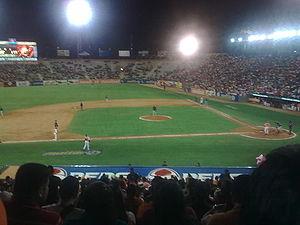
Chiquinquirá est l'une des dix-huit paroisses civiles de la municipalité de Maracaibo dans l'État de Zulia au Venezuela.
Les Águilas del Zulia sont un club vénézuélien de baseball de la Ligue vénézuélienne de baseball professionnel. Basés à Maracaibo, les Águilas del Zulia disputent leurs matchs à domicile à l'Estadio Luis Aparicio El Grande, enceinte de 23 900 places inaugurée en août 1963.